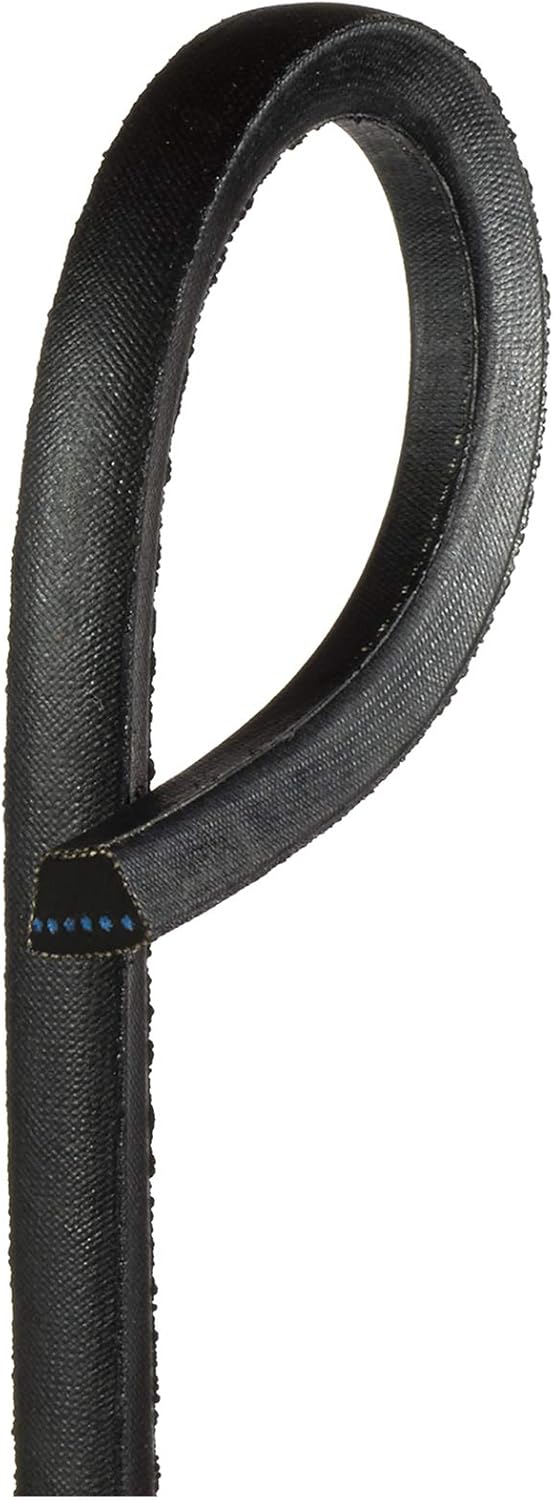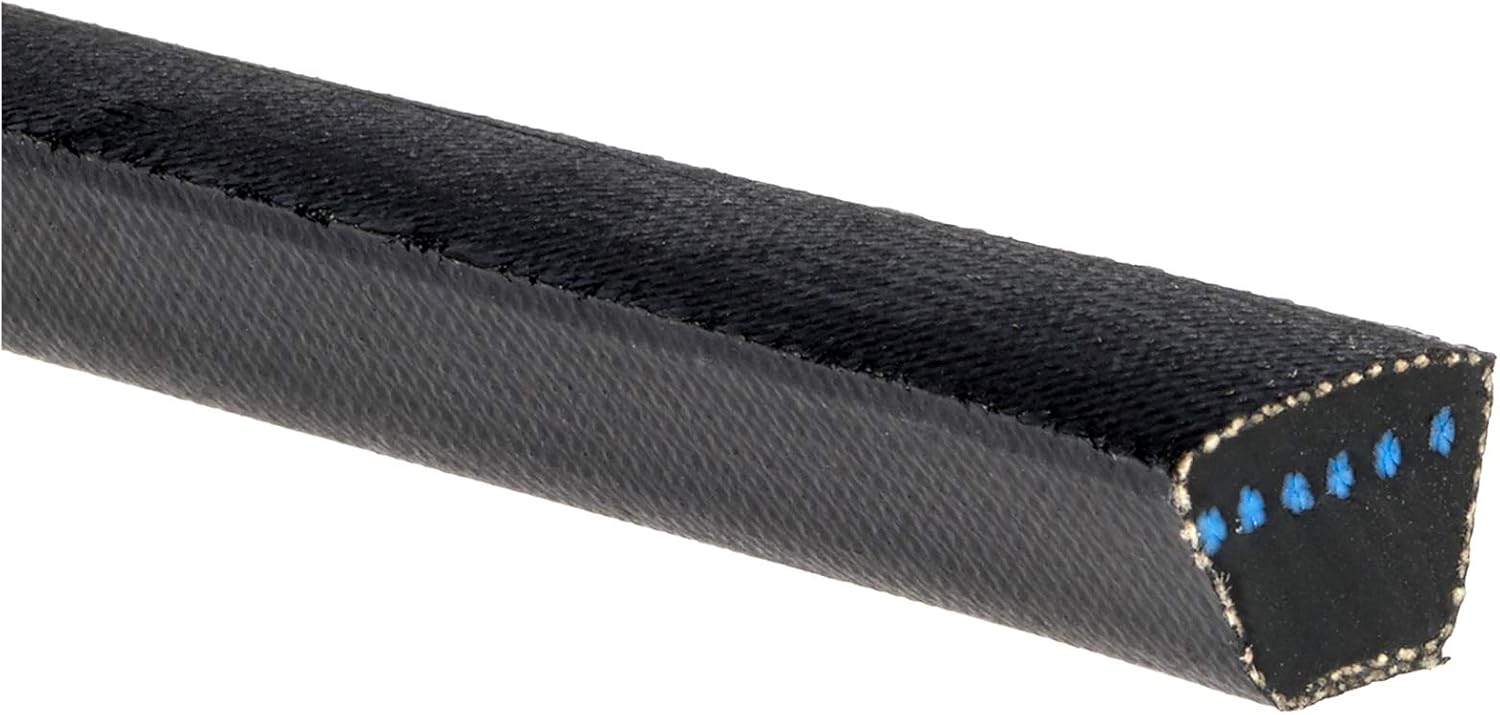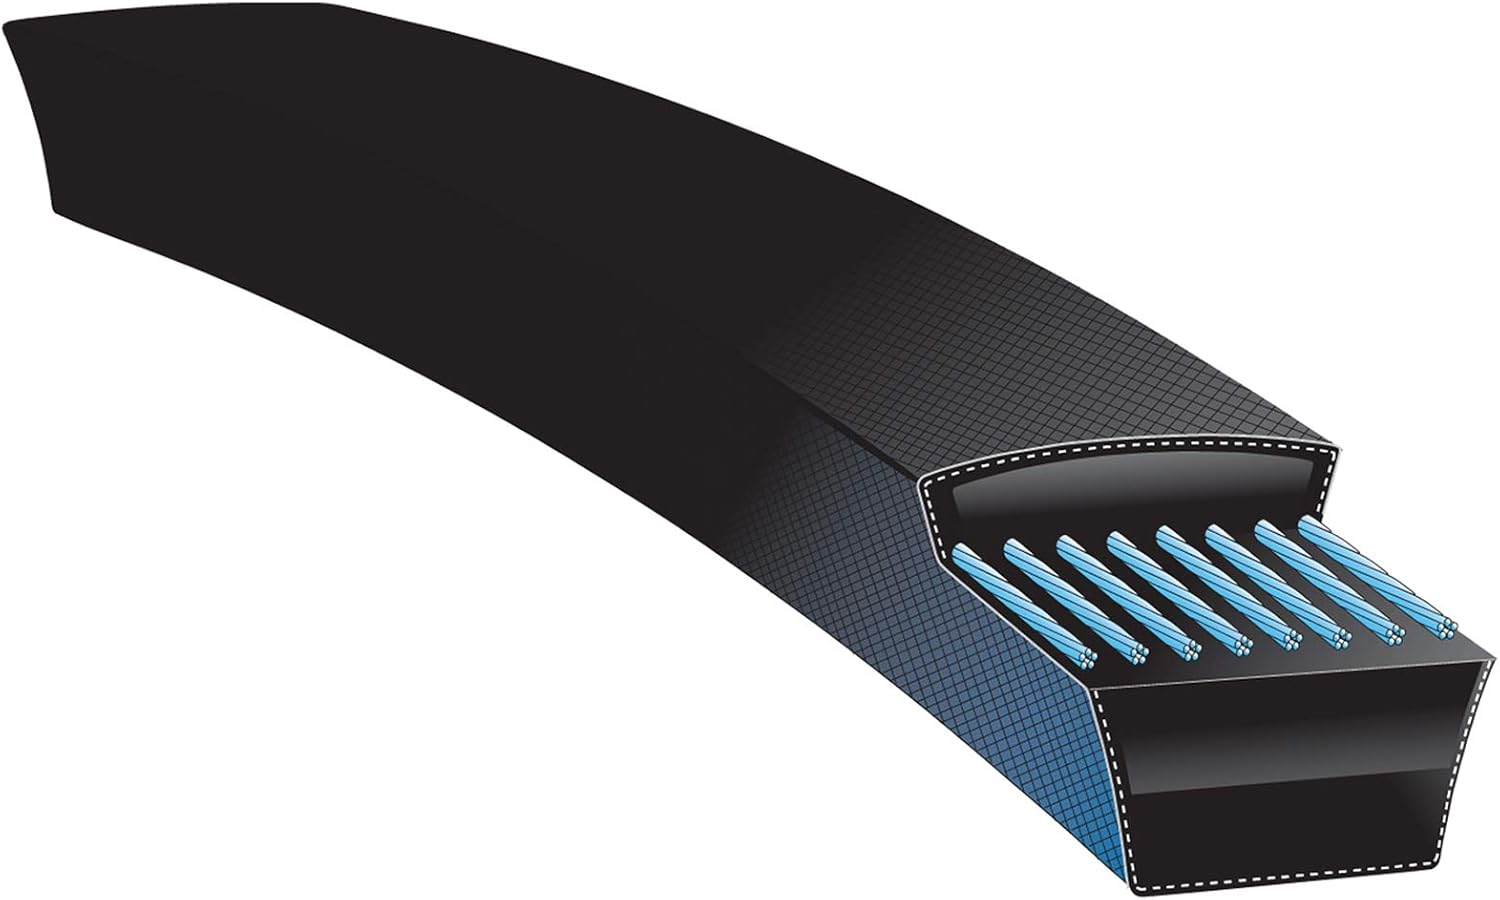
Gates B45 Hi-Power II Belt
Category: Automotive
Featuring a composite, multi-purpose construction, these belts resist oil and heat, ozone, sunlight, weather, and aging. Suitable for all industrial applications, including v-flat drives.
Features: Suitable for all industrial applications, including v-flat drives | Gates curves provide proper cord support and full contact with the sheave-groove for uniform loading, uniform wear, and increased belt life | Flex-Bonded Cords are strongly bonded to the body of the belt resulting in equal load distribution and the absorption of bending stress without cord deterioration | The Flex-Weave Cover is a patented fabric construction for longer cover life, providing extended protection to the belt core from oil, dirt and heat | Meets or exceeds RMA standards for static conductivity and oil and heat resistance